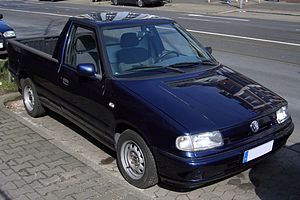
Volkswagen Caddy (9U)
Volkswagen Caddy (9U) var en varebil fra Volkswagen Erhvervsbiler. Modellen blev bygget mellem juni 1996 og december 2000 som pickup sideløbende med Caddy. Forgængeren hed Caddy.